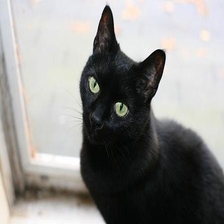
Species: cat
Breed: Bombay